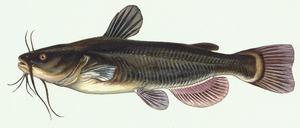
Le poisson-chat commun, appelé aussi chat ou greffier Barbicho, est une espèce de poissons-chats de la famille des Ictaluridés d'origine américaine, mais aujourd'hui répandu en Europe suite à des introductions.
Les siluriformes forment un ordre regroupant les poissons-chats et les silures, il compte environ le quart des espèces de poissons d'eau douce. Ils sont nommés poissons-chats en référence à leurs barbillons, qui ressemblent aux moustaches d'un chat. Malgré leur nom commun, tous les poissons-chats ne sont pas pourvus de barbillons, les caractéristiques qui classent un poisson dans l'ordre des siluriformes sont, en fait, certaines caractéristiques du crâne et de la vessie natatoire.
Ameiurus est un genre de poissons de type "silure", de la famille des Ictaluridae.